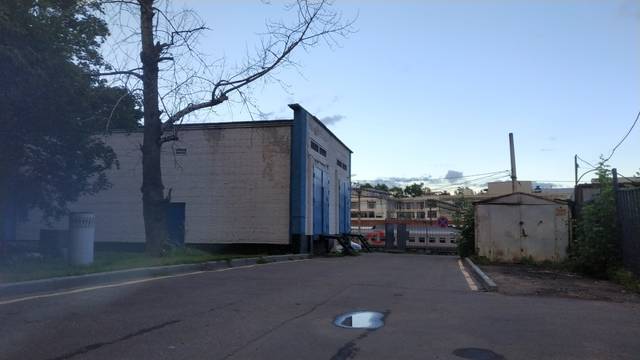
Region: Russia
Coordinates: 55.779, 37.67